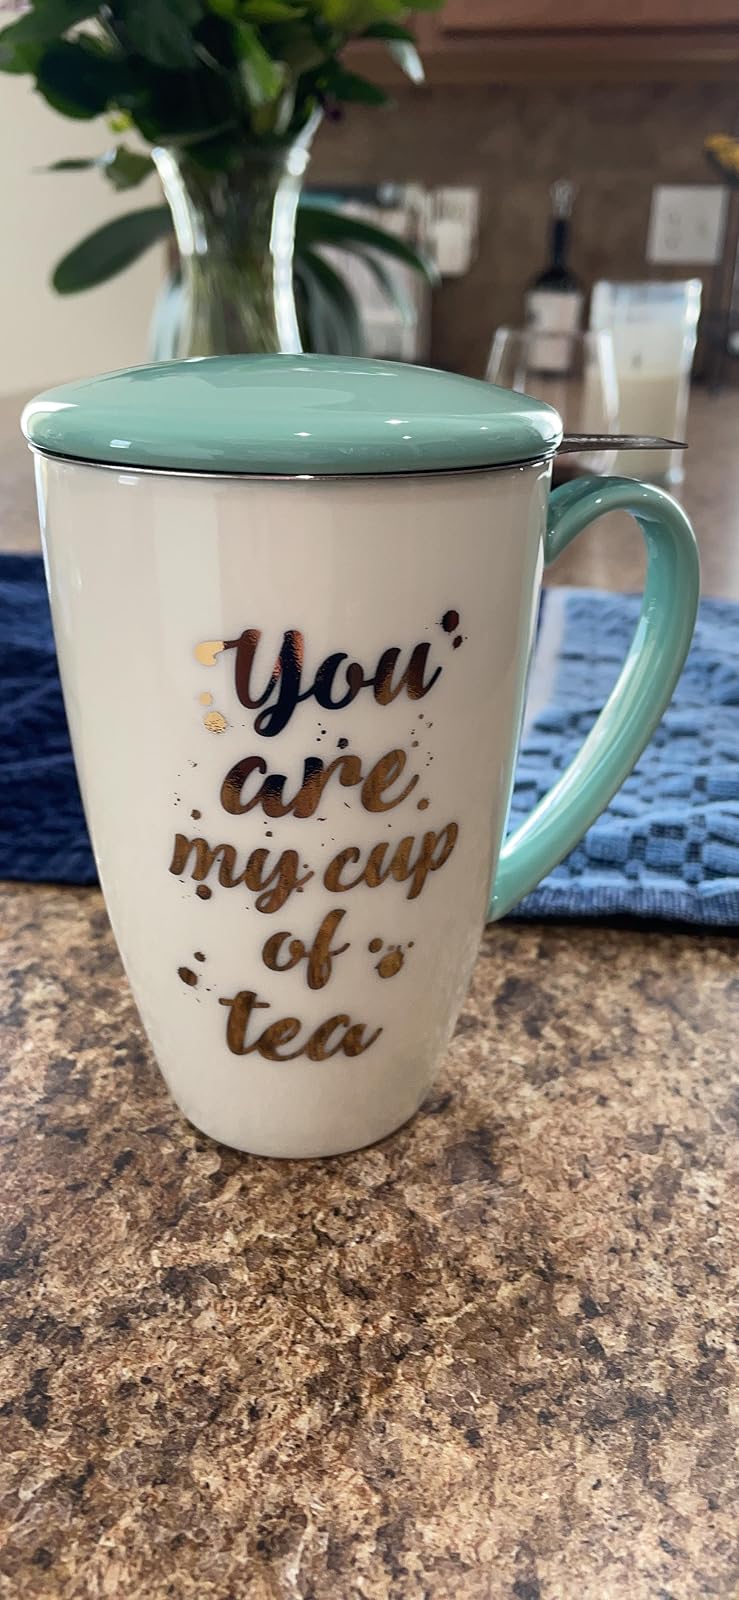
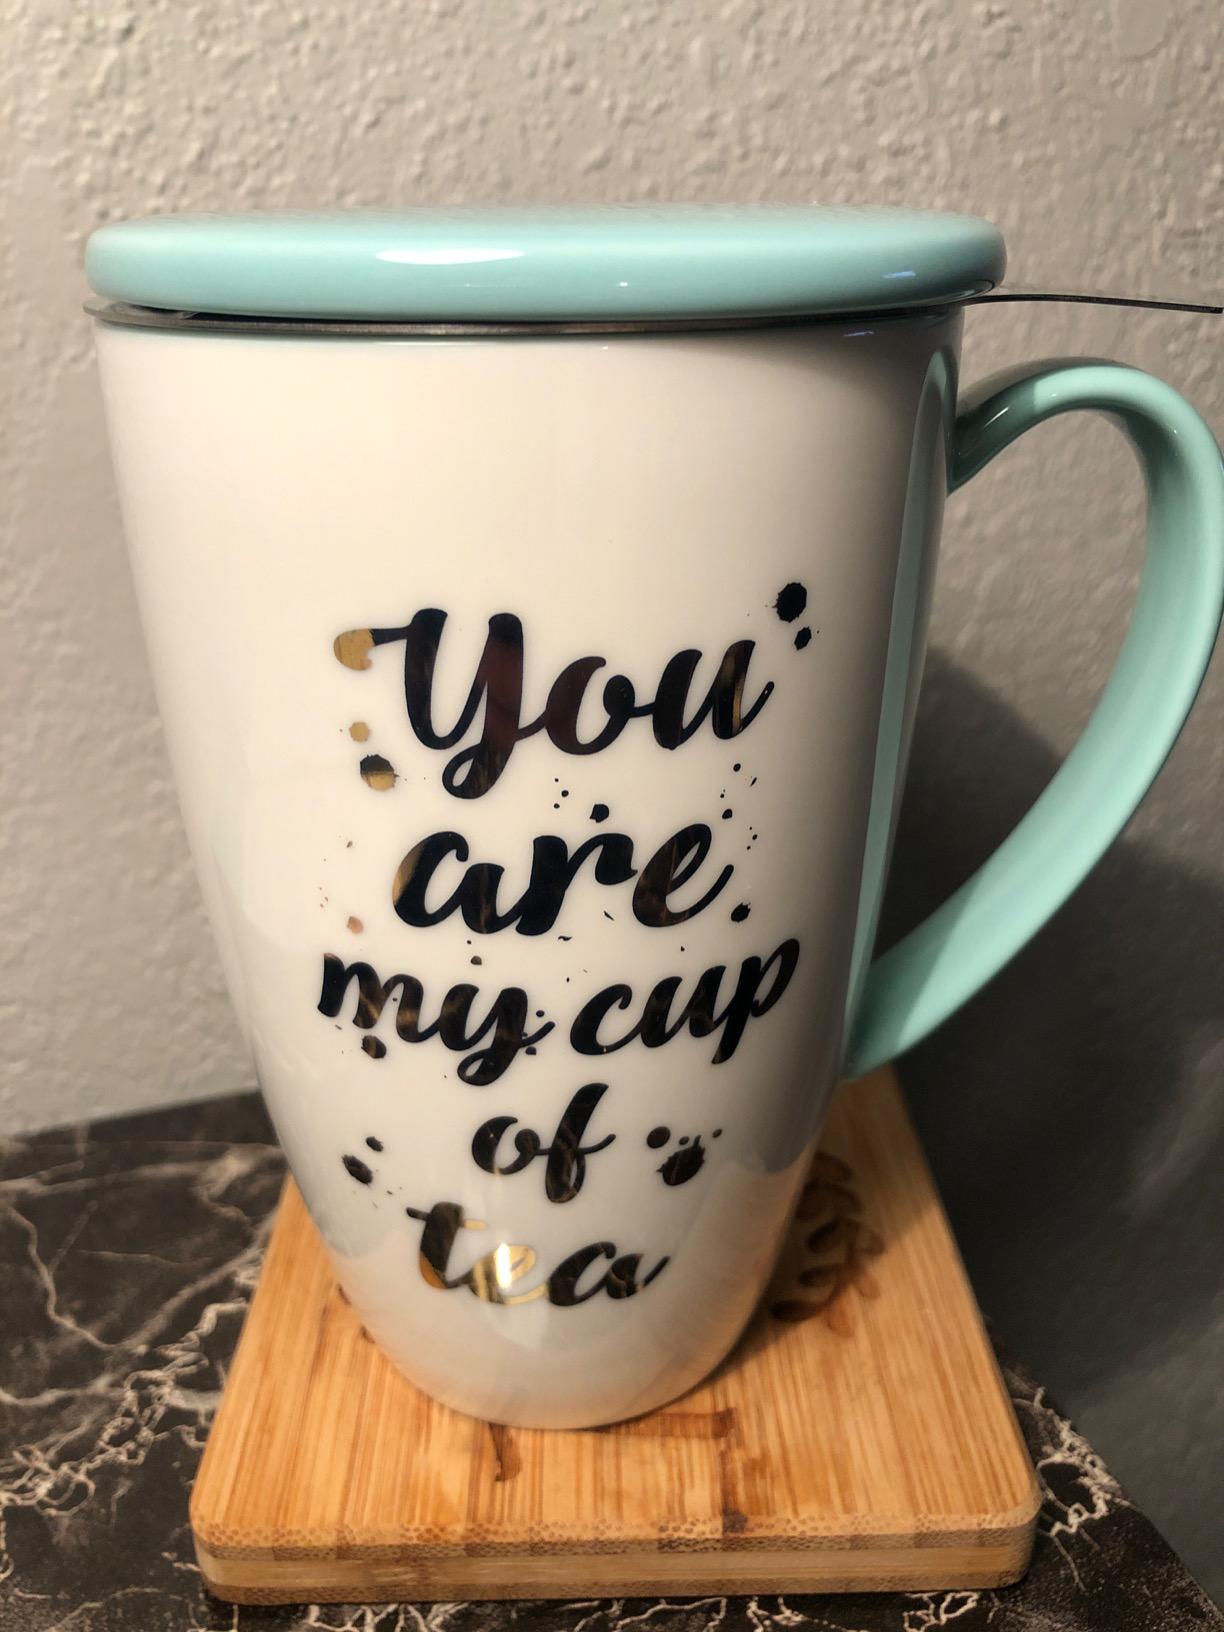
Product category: items_mug
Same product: yes